Teratohyla spinosa

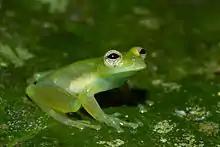

"Teratohyla spinosa" inhabits lowland primary humid lowland forests at elevations between above sea level. It is found along streams in the low vegetation. Its habitat is threatened by deforestation, although the species is not considered threatened in view of its wide distribution and presumed large population.